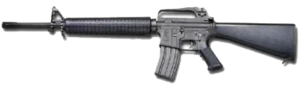
Le terme bullpup désigne une architecture générale d'arme à feu, destinée à réduire la longueur totale de l'arme sans sacrifier celle du canon.